Question: Please indicate a possible affordance area of the drink_with_cup that can be used for holding
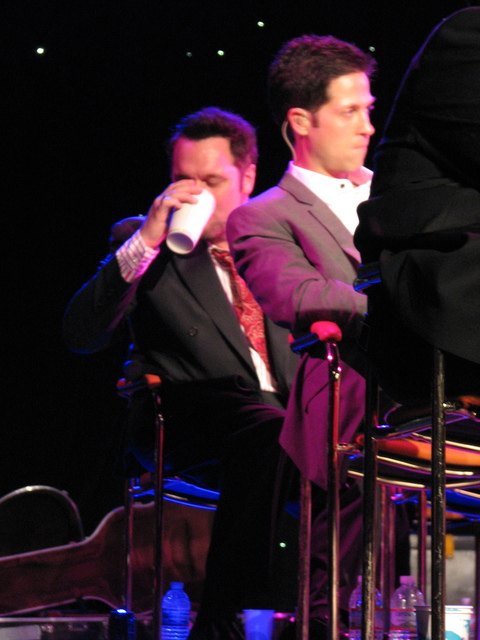
Answer: [172.03, 188.872, 214.135, 252.632]